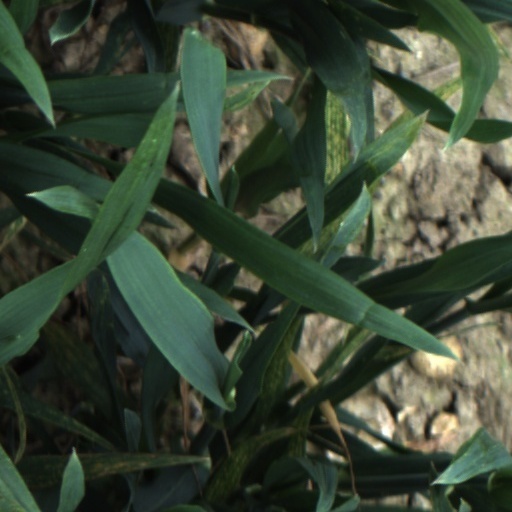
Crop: wheat